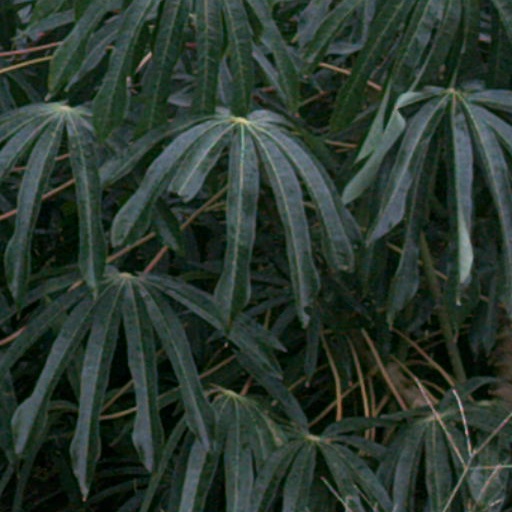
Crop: cassava